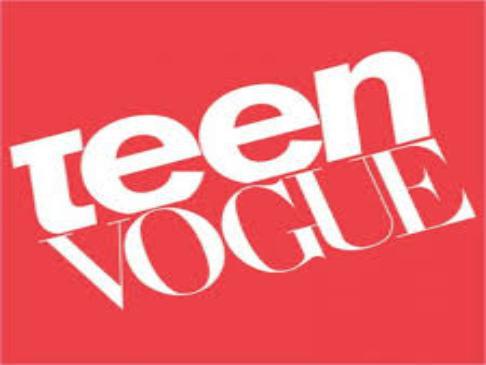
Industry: Others